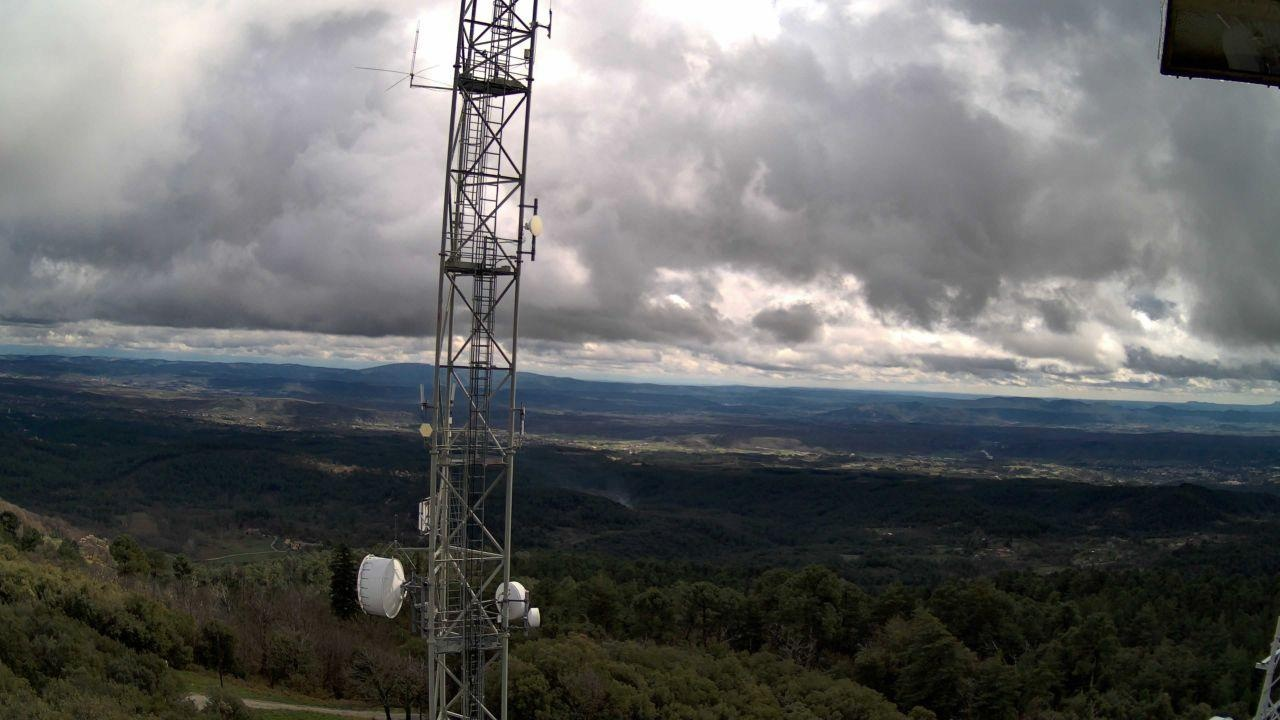
Fire: no
Smoke: yes